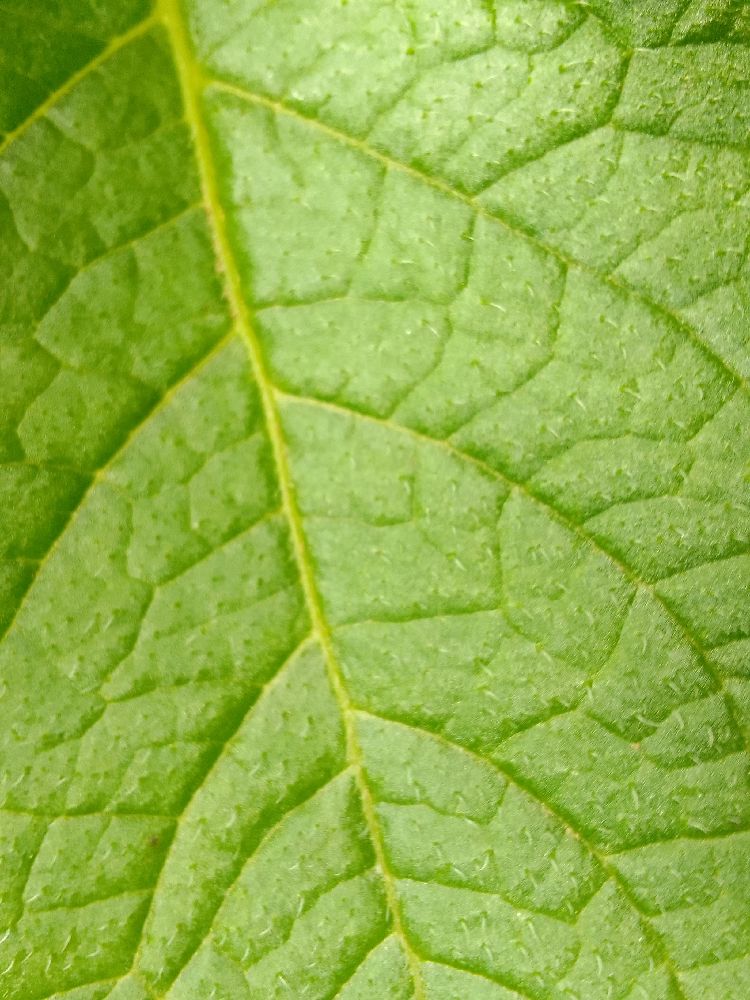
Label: Healthy